Britt Baker

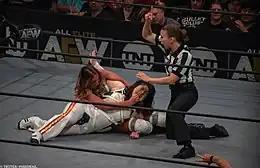
Baker performing her finishing maneuver, "Lockjaw"

Baker's legitimate profession as a dentist is often referenced as part of her character in AEW, so much so that "Pro Wrestling Torch" observed that "it became a parody". The character was originally described as "happy", but following her heel turn, has been described as "too proud" and "delusional", referring to herself as a "role model". Using the name "Dr. Britt Baker, D.M.D." in AEW, Baker says she intentionally incorporated "Dr." and "D.M.D." despite the tautology of employing both to enhance "her character's obnoxiousness". Her finisher is a scissored armbar mandible claw called "Lockjaw". She associates with commentator Tony Schiavone, whom she calls one of her best friends, and fellow wrestler Rebel, who accompanies her in matches. She named Bayley and Mercedes Moné as among her inspirations in wrestling.